Dean's Place Hotel

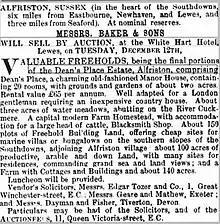
Sale notice in 1893

Dean's Place was again advertised for sale in 1871 and 1878 By about 1882 William Reynold Gade appears to be the owner of the property. He was married to Isabelle Julie Daelman and she inherited the house when he died. In 1893 she decided to sell the whole estate and a major sale was held. The property was subdivided into many lots and they were sold separately. The first sale was in June 1893 and was preceded by a sumptuous champagne luncheon. Dean's Place was advertised again in December 1893 and bought by Charles Goble Champion, a solicitor, who also owned property in Eastbourne. After his death the house was bought by General Sir Herbert Lawrence.